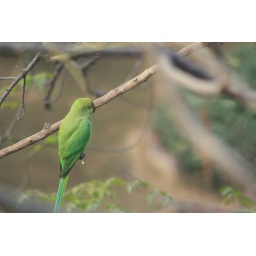
Clicked this pic from my balcony early in the morning...she is so cute